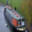
Label: ship